Ford Mustang Mach-E

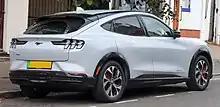
Rear view

During development, the Mustang Mach-E was originally teased as the Ford Mach 1, but was retracted after strong public opposition, with Ford CEO Jim Farley describing the name tease as an evaluation.